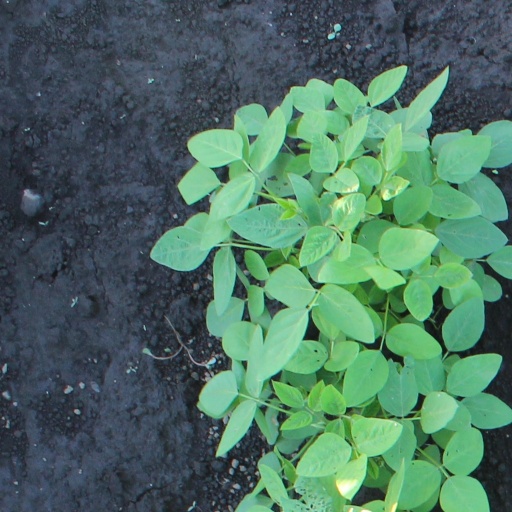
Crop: soybean